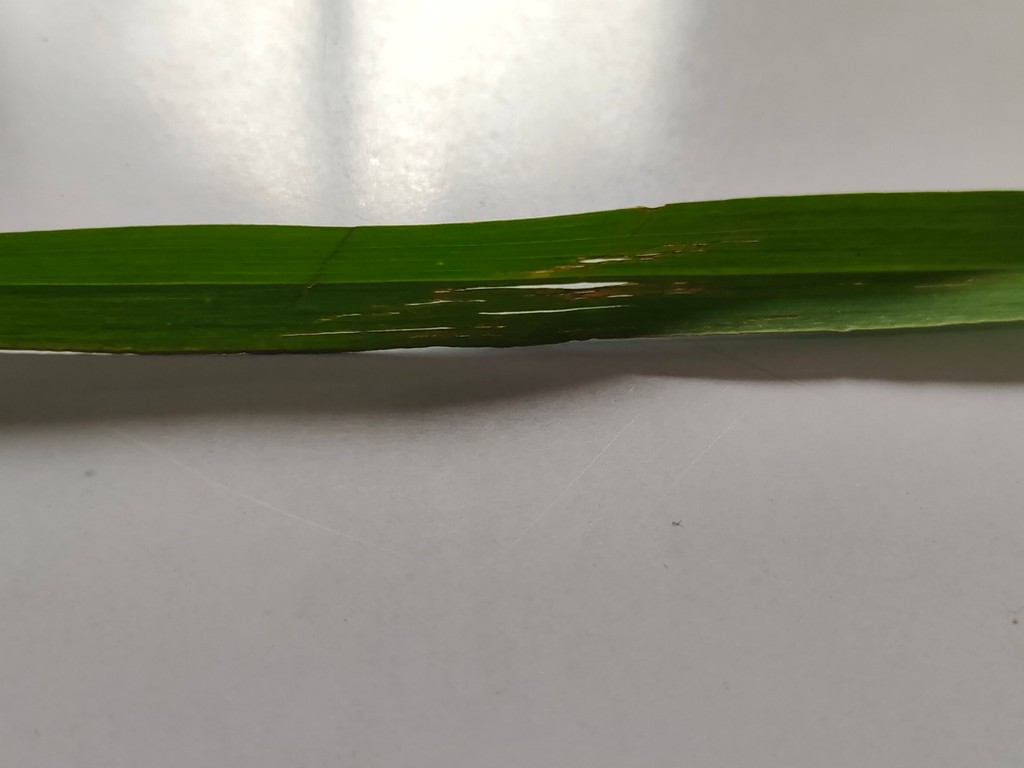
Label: Unhealthy